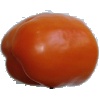
Label: Pepper Orange 1